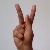
The image shows a hand gesture representing the letter 'K' in Indian Sign Language.